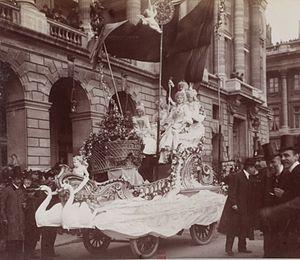
[Collection Jules Beau. Photographie sportive]
L'Automobile Club de France est un club privé français, réservé exclusivement aux hommes, fondé le 12 novembre 1895 et situé hôtel de Plessis-Bellière 6-8 place de la Concorde, dans le 8ᵉ arrondissement à Paris. Il est géré par la société de gestion de l'automobile club de France. Il est le plus ancien automobile club au monde.